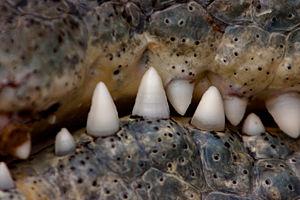
Crocodilia, est un ordre de reptiles aquatiques ovipares et carnivores qui vivent dans les zones tropicales et subtropicales de la planète. Ils sont apparus sous leur forme actuelle il y a au moins 167,7 millions d'années, c'est-à-dire vers le milieu du Jurassique. Les conceptions modernes situent l'origine des crocodiliens parmi un sous-groupe d'archosauriens terrestres du Trias ancien, il y a environ 240 Ma. De ce fait, ils sont considérés aujourd'hui comme les plus proches parents des oiseaux, lesquels descendent des dinosaures, autres archosauriens. L'ordre des Crocodilia regroupe tous les crocodiliens actuels, placés en deux ou trois familles : les Crocodylidae, les Alligatoridae et pour certaines classifications les Gavialidae. La systématique de ce groupe est très discutée depuis les années 2000. Bien que le terme « crocodiles » soit parfois utilisé pour l'ensemble de ces animaux, il est moins ambigu d'utiliser le terme « crocodiliens ».